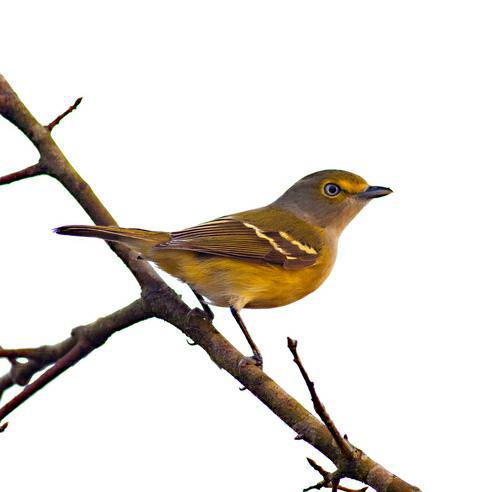
A photo of a white eyed vireo